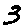
Label: 3